Universal Studios Florida

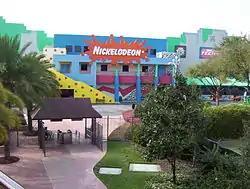
Soundstages 18 and 19 at the park, previously home to Nickelodeon Studios.

For a brief time, Universal Studios Florida featured a backlot tour tram ride attraction, called the Production Studio Tour, with elements that were similar to the version at Universal Studios Hollywood. Guests toured active production set facilities in use for film and television. Disney heavily invested in the same working studio concept, but shortly after Universal Studios Florida opened, filming at the parks and even in the state was becoming less attractive. Producers complained of the logistics, expenses, and limited available resources. Consequently, Universal ended the Production Studio Tour only five years into the park's history in 1995, and Nickelodeon's TV production moved to California in 2005. Smaller shows and commercials continued to be produced, but the backlot studio concept was becoming less of a draw for visitors.